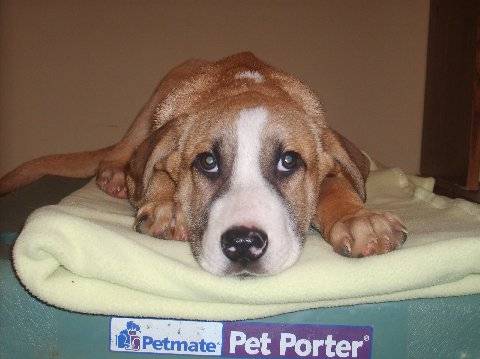
Label: dog